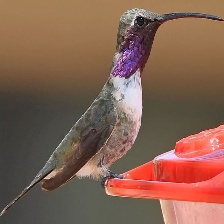
Species: LUCIFER HUMMINGBIRD
Scientific name: CALOTHORAX LUCIFER
ImageNet parent category: hummingbird